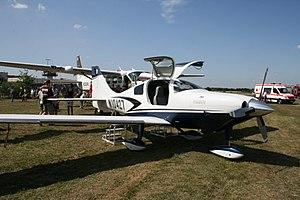
Le Cessna 400 est un avion monomoteur, construit à l'aide de matériaux composites à train d'atterrissage type tricycle, construit par le constructeur américain Cessna.
L'aviation légère désigne l'ensemble des activités aériennes destinées aux loisirs, aux sports et au tourisme. Cela exclut en principe le travail aérien et le transport de passagers ou de fret mais, en pratique, on retrouve aussi sous ce vocable des petites activités commerciales comme la surveillance aérienne, les avions taxis, la desserte de hubs en passagers ou fret, etc. Les avions ne dépassent pas 5 700 kg et les hélicoptères 2 700 kg.